Cirque

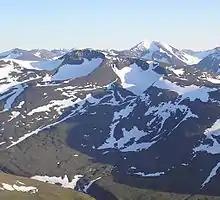
Two cirques with semi-permanent snowpatches near Abisko National Park, Sweden

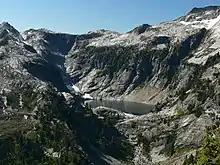
Upper Thornton Lake Cirque in North Cascades National Park, U.S.

A (from the Latin word ) is an amphitheatre-like valley formed by glacial erosion. Alternative names for this landform are corrie (from , meaning a pot or cauldron) and). A cirque may also be a similarly shaped landform arising from fluvial erosion.